Johann Friedrich Struensee

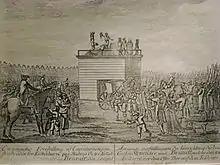
Public execution of Struensee on 28 April 1772

First he reconciled the king and queen. At first Caroline Matilda disliked Struensee, but she was unhappy in her marriage, neglected and spurned by the king, and affected by his illness. However, Struensee was one of the few people who paid attention to the lonely queen, and he seemed to do his best to alleviate her troubles. Over time her affection for the young doctor grew and by spring 1770 he became her lover; a successful vaccination of the baby crown prince in May still further increased his influence.